Solidaridad Obrera (periodical)

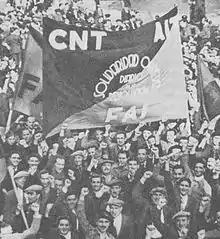
Demonstration in Barcelona, workers hold a banner reading, "Solidaridad Obrera," the anarchist newspaper, 1936-1937

The paper was first established by Anselmo Lorenzo, Ricardo Mella, and José Prat among others. It has been alleged that Francisco Ferrer provided economic support, though nothing conclusive has been proven.